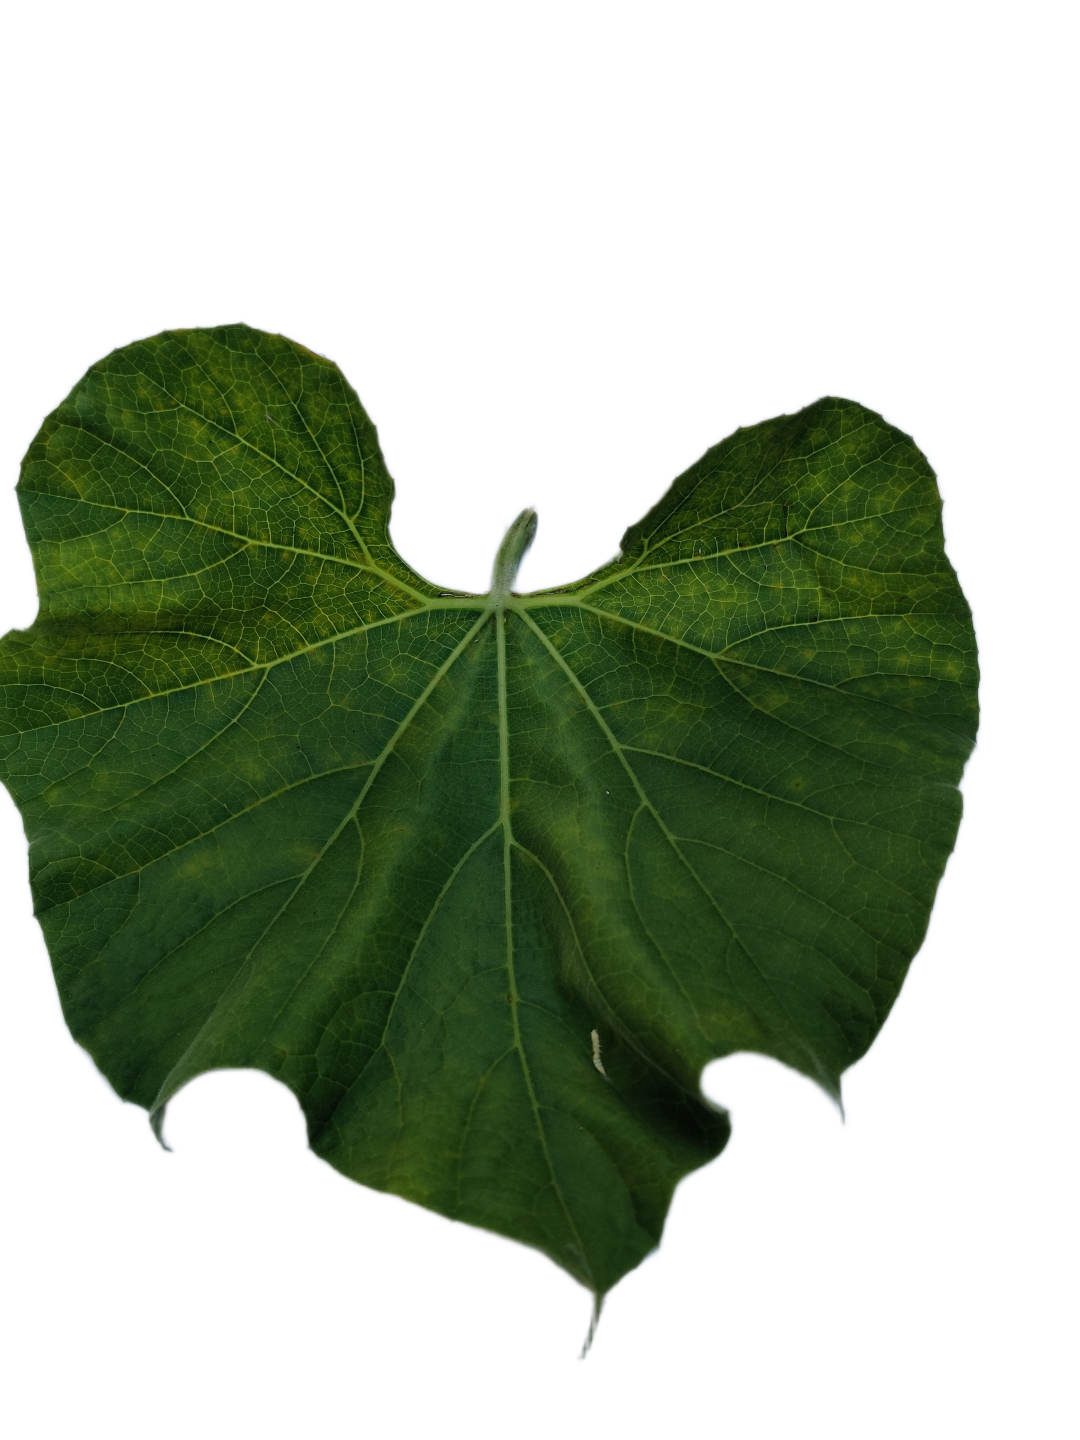
Crop: Bottle Gourd
Label: Fungal_Damage_Leaf